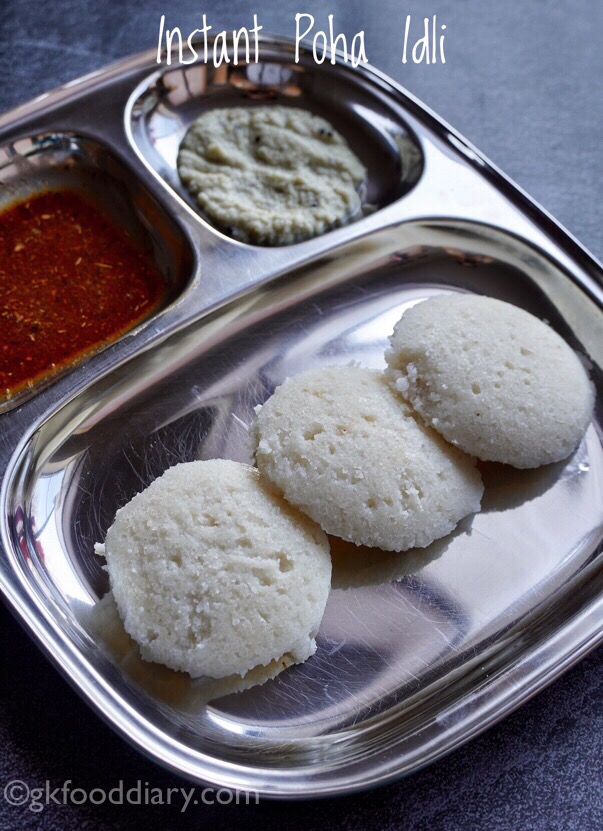
Dish: idli